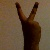
The image shows a hand gesture representing the number 2 in Indian Sign Language.